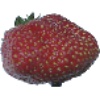
Label: Strawberry Wedge 1